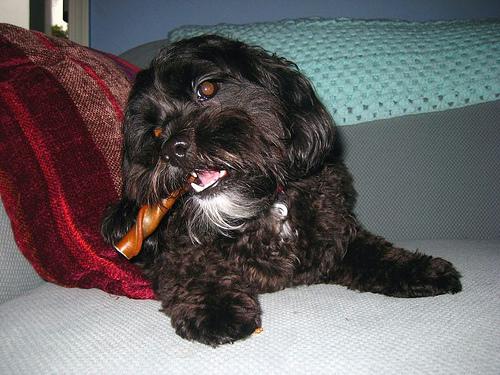
Breed: havanese